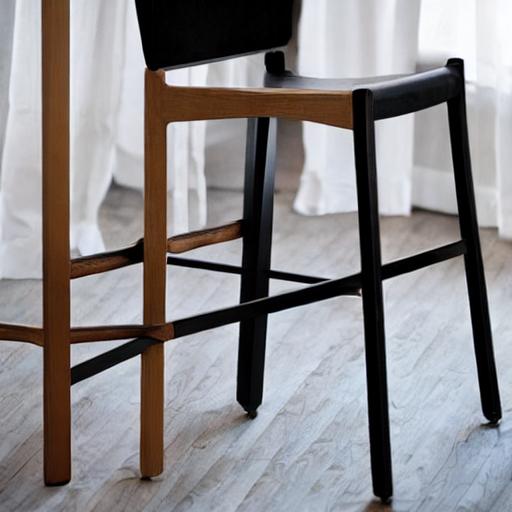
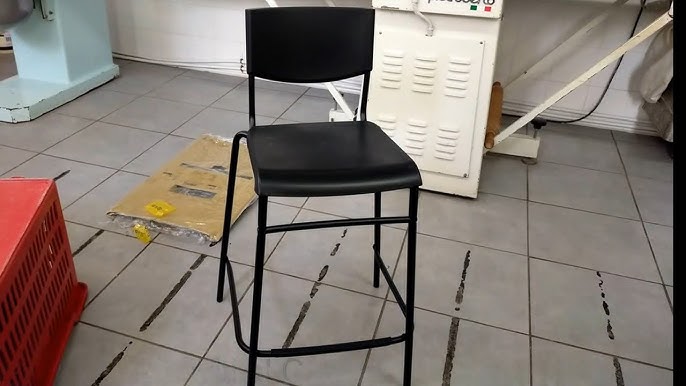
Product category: stool
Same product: no